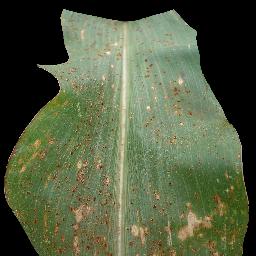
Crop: corn
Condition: (maize)_common_rust